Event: Nepal Earthquake
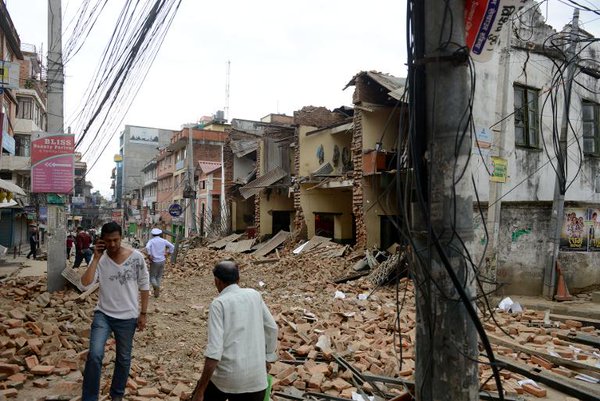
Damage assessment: damage